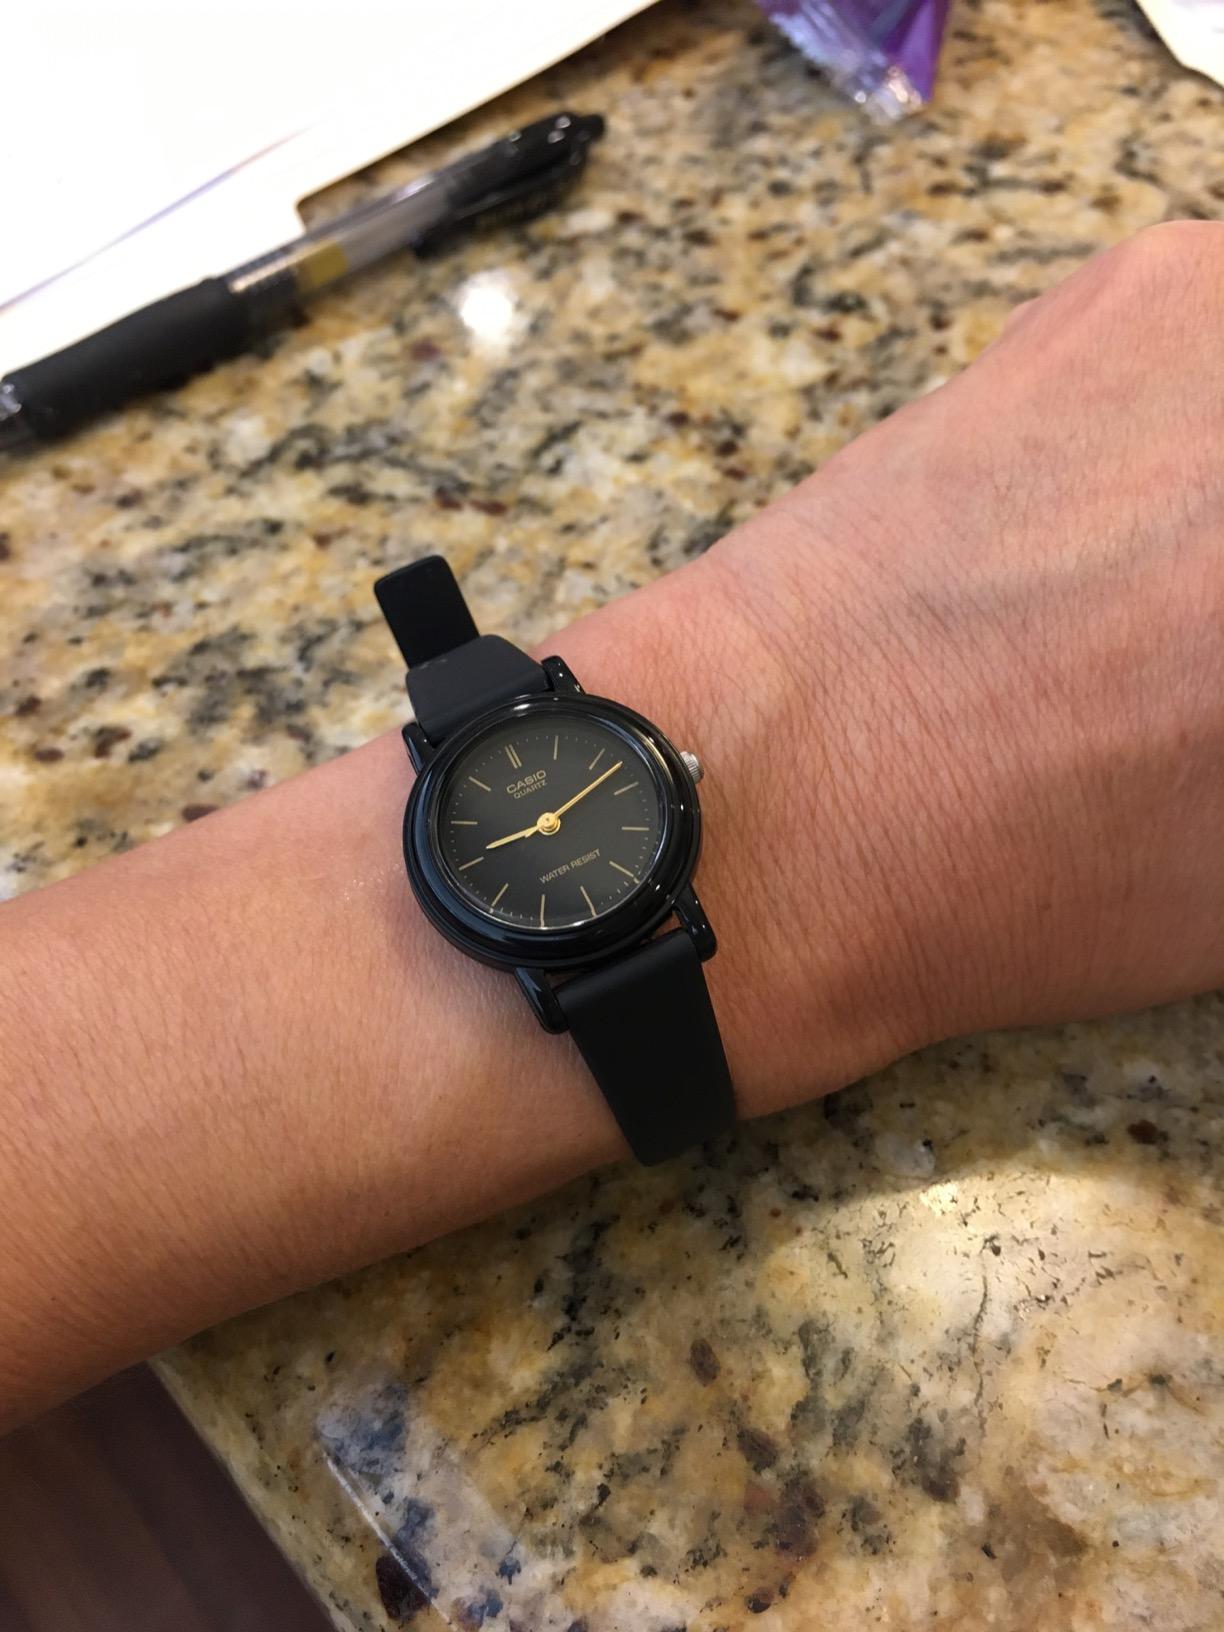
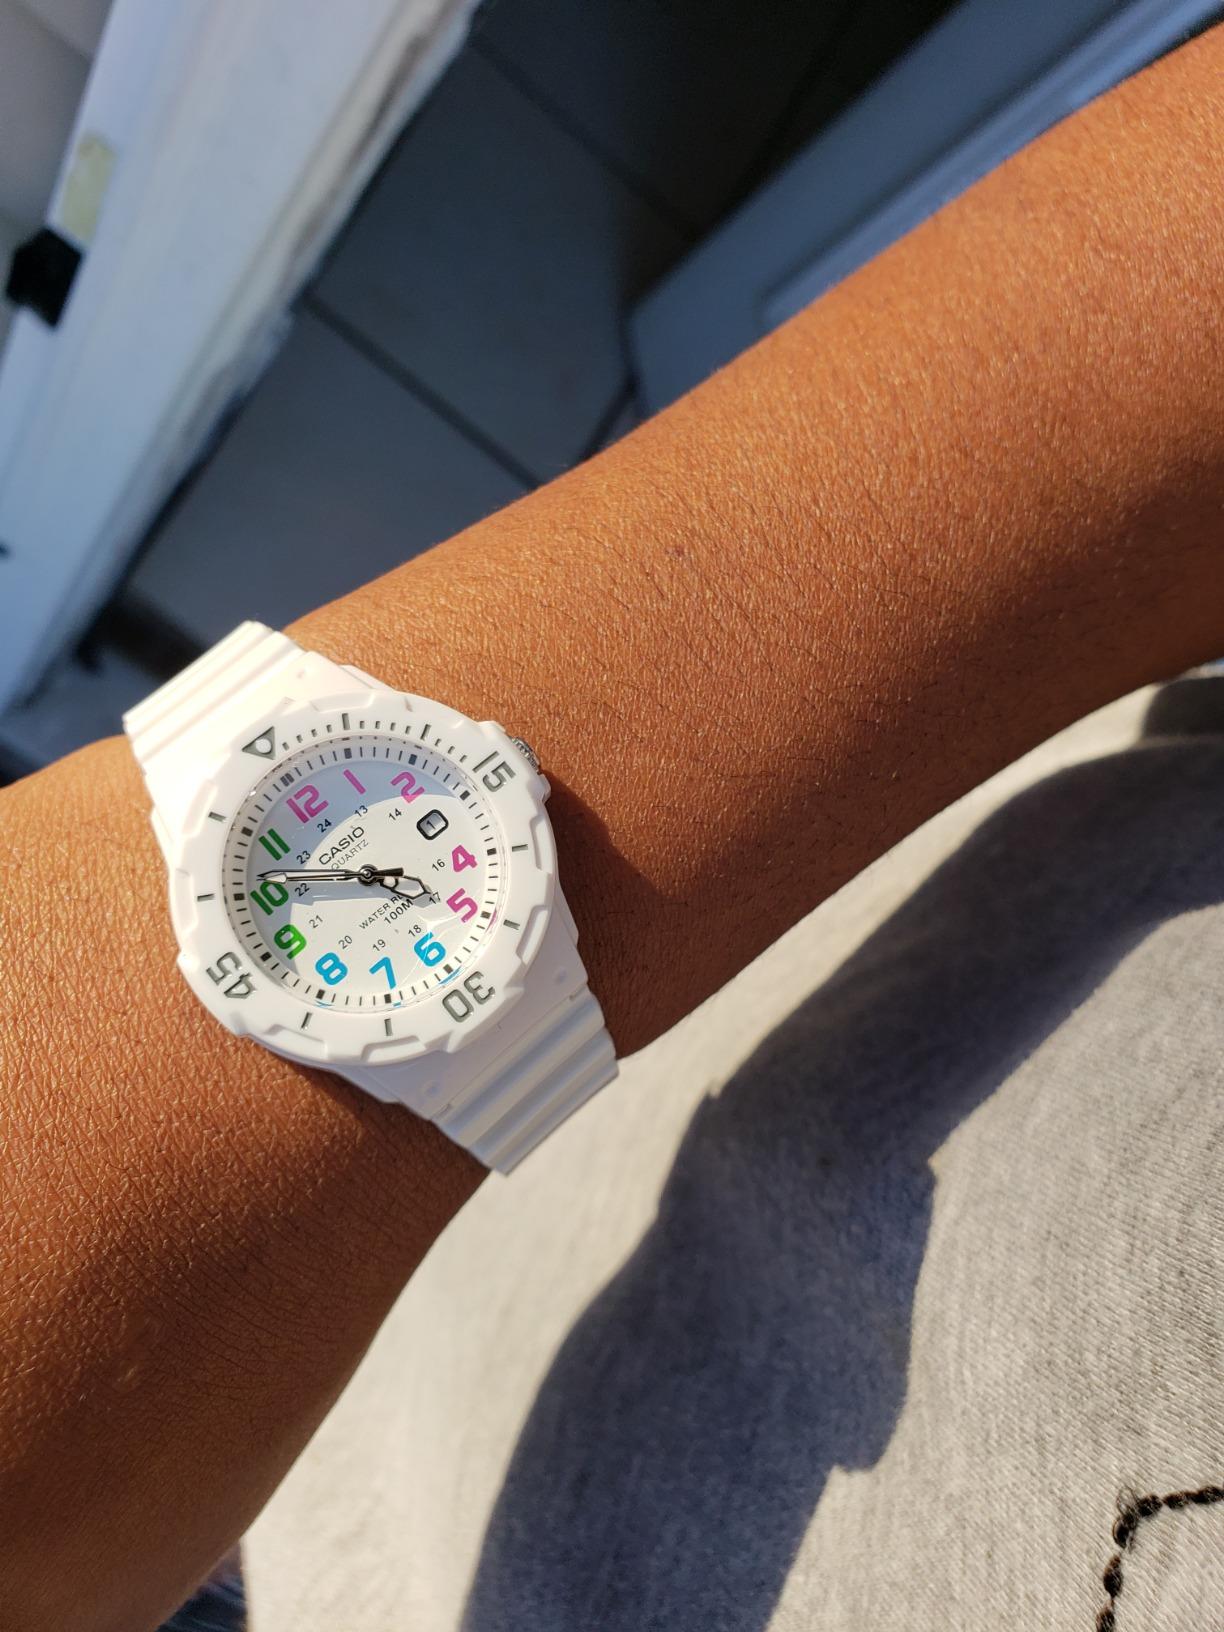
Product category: accessories_watch
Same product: no